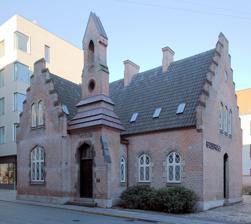
Building: Mejlen
Country: Denmark
Year built: 1883
Building in Aarhus, Denmark Mejlen General information Architectural style Historicist Location Aarhus , Denmark Completed 1883 Technical details Floor count 2 Design and construction Architect(s) Carl Lange Mejlen or Asylet Børnely is a house, former asylum and a listed building in Aarhus , Denmark. The house was built in 1768 and was listed in the national Danish registry of protected buildings and places by the Danish Heritage Agency on 8 November 2008. The building originally functioned as a kindergarten but is today home to an art gallery. History In the 1880s Aarhus experienced rapid growth and the population ballooned from 6.000 people in 1850 to 50.000 in 1900. The large number of new inhabitants made it necessary to provide daycare for children of the working class. The kindergarten was commissioned by the religious charitable  organization Stefansforeningen and was paid for by charitable contributions and fundraisers. On 10 March 1883 an editorial in Århus Stiftstidende invited people to donate and on 9 April 1883 a list of contributors was published. The building was designed to house 100 children and it was constructed in 1883 by architect Carl Lange . Originally the institution was simply called Asylet (English: The Asylum), which at the time meant kindergarten, but it was quickly changed to Stefansforeningens Børnely or colloquially just Børnely. The institution was managed by a number of deacons from Stefansforeningen which also used the building for religious children's services and meetings for christian organizations. In 1954 the kindergarten was moved to a new building in Valdemarsgade where the institution Børnely has survived into the 21st century. Aarhus Municipality took over the building when it became available and moved a youth club from Mejlgade into it. The club was named Mejlen after the former address and the building is still known by this name. The club stayed until the 70s when Red Cross rented the building. In 2009 the building was listed and in 2012 it was renovated after which the art gallery V58 moved in. Architecture The building was constructed in the historicist style popular at the time with references to Gothic and Renaissance styles while drawing clear inspiration from Diakonissestiftelsen on Frederiksbjerg from 1876. The small tower above the front entrance, which used to feature a bell, and the pointy arches of the windows are elements absent from the earlier work in Frederiksbjerg. The building material is red and brown brick. References